Back in the Day (2016 film)

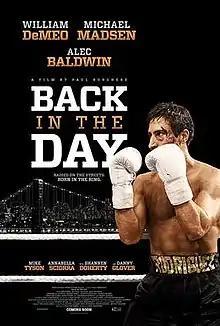

Back in the Day (titled "Brooklyn's Greatest" and "Lords of Brooklyn" in some markets) a 2016 American sports drama film directed by Paul Borghese, and starring William DeMeo, Michael Madsen and Alec Baldwin.